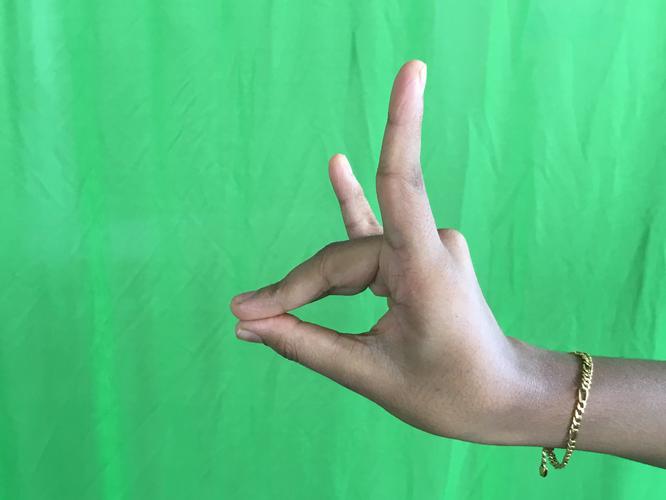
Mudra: Simhamukham
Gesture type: single_hand